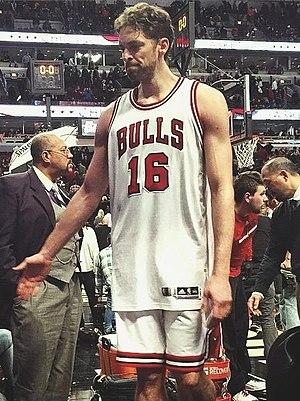
Pau Gasol Sáez, né le 6 juillet 1980 à Barcelone, est un joueur de basket-ball espagnol évoluant au poste de pivot voire d'ailier fort. Après avoir commencé sa carrière professionnelle en Espagne, avec le FC Barcelone, club avec lequel il remporte un titre de champion d'Espagne et une Coupe du Roi, il rejoint la NBA en 2001, d'abord chez les Grizzlies de Memphis, puis avec les Lakers de Los Angeles, suivi des Bulls de Chicago et finalement avec les Spurs de San Antonio. Avec les Lakers, il remporte deux titres de champion de la NBA, en 2009 et 2010. Son palmarès avec l'équipe d'Espagne comprend un titre de champion du monde en 2006 et trois titres de champion d'Europe - en 2009, 2011 et 2015. Il dispute deux finales olympiques, en 2008 et 2012, toutes deux perdues face aux États-Unis.